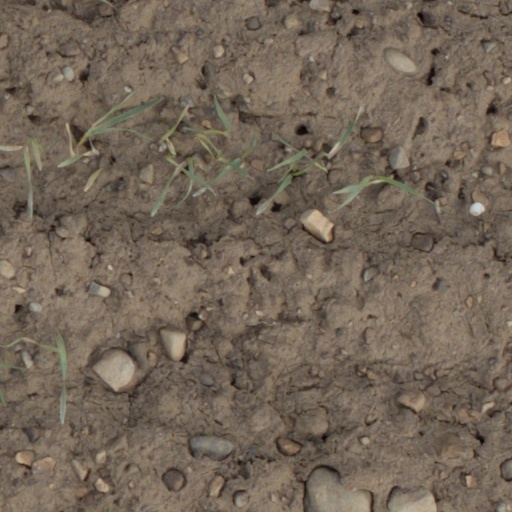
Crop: wheat